Execution of Angel Mou Pui Peng

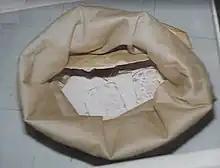
Angel's bag with the false bottom removed to expose drugs hidden inside

Angel Mou arrived at Changi Airport (to catch an onward flight to Zürich) at around midday on 29 August 1991, where her strange behaviour drew the scrutiny of Customs officer Suriati Mohamed, who was standing less than 20 meters away from Mou at the customs counter green lane. At baggage conveyor belt number 17 on the West wing of Terminal 1, Mou picked up her duffel bag but then hesitated and dropped it, allowing the bag to go around another time before picking it up. Mou was also seen to be taking quick glances at the security arrangements of the different exits. Customs officer Mohamed then silently indicated to her colleague Rosli Brahim via eye contact that Mou had caught her attention. Customs officer Brahim also recognised Mou's bag as a similar type to what Poon Yuen Chung was carrying when she was caught the month before attempting to smuggle narcotics through the same airport.